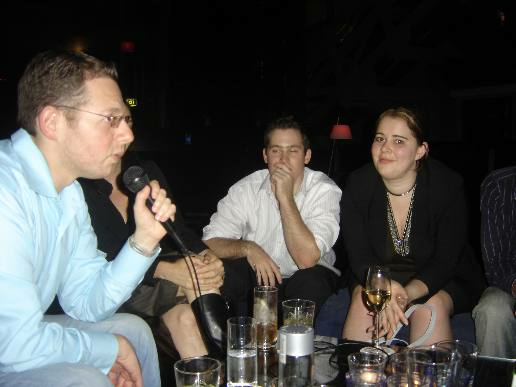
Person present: Yes